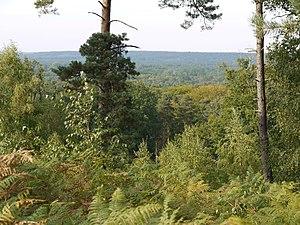
Vue sur le massif forestier vers Ponts Quentins, Foret de Rambouillet Ile de France